Ruth Escobar

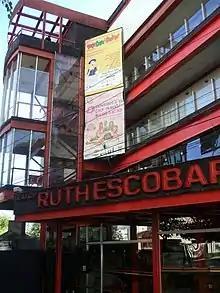
The Teatro Ruth Escobar, which was founded by Escobar in 1963.

Escobar was born in Porto, Portugal, on March 31, 1935. She emigrated from Portugal to Brazil in 1951, settled in São Paulo, and married , a philosopher, poet and playwright. She then studied acting in Paris, France, and then returned to São Paulo, where she founded her own theater company called Novo Teatro.